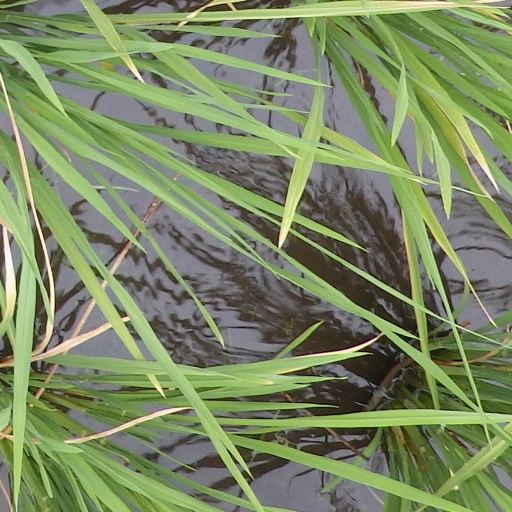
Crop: rice